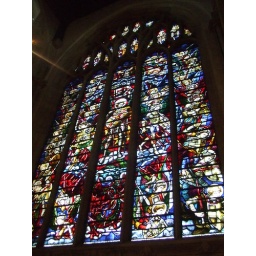
stained glass window in the chapel at christ church college